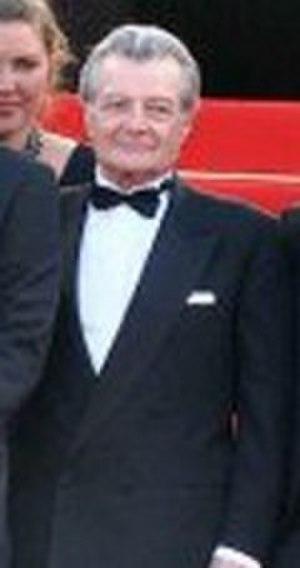
Philippe Laudenbach lors de la présentation du film Des hommes et des dieux au festival de Cannes
Philippe Laudenbach est un acteur français né le 31 janvier 1936 à Bourg-la-Reine.